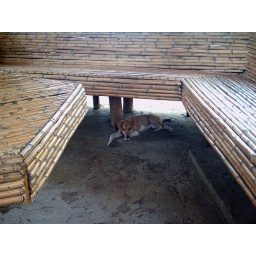
Dog is sleeping under chair which is made of sugercane.